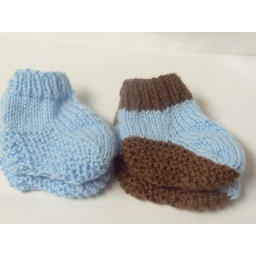
Baby Moccasins by Whitney Van Nes Hobby Lobby's I love this yarn! sport weight. blue pair, blue &amp;amp; brown pair